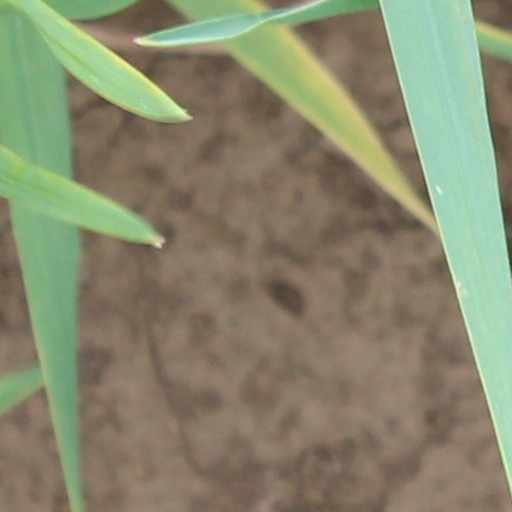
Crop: wheat